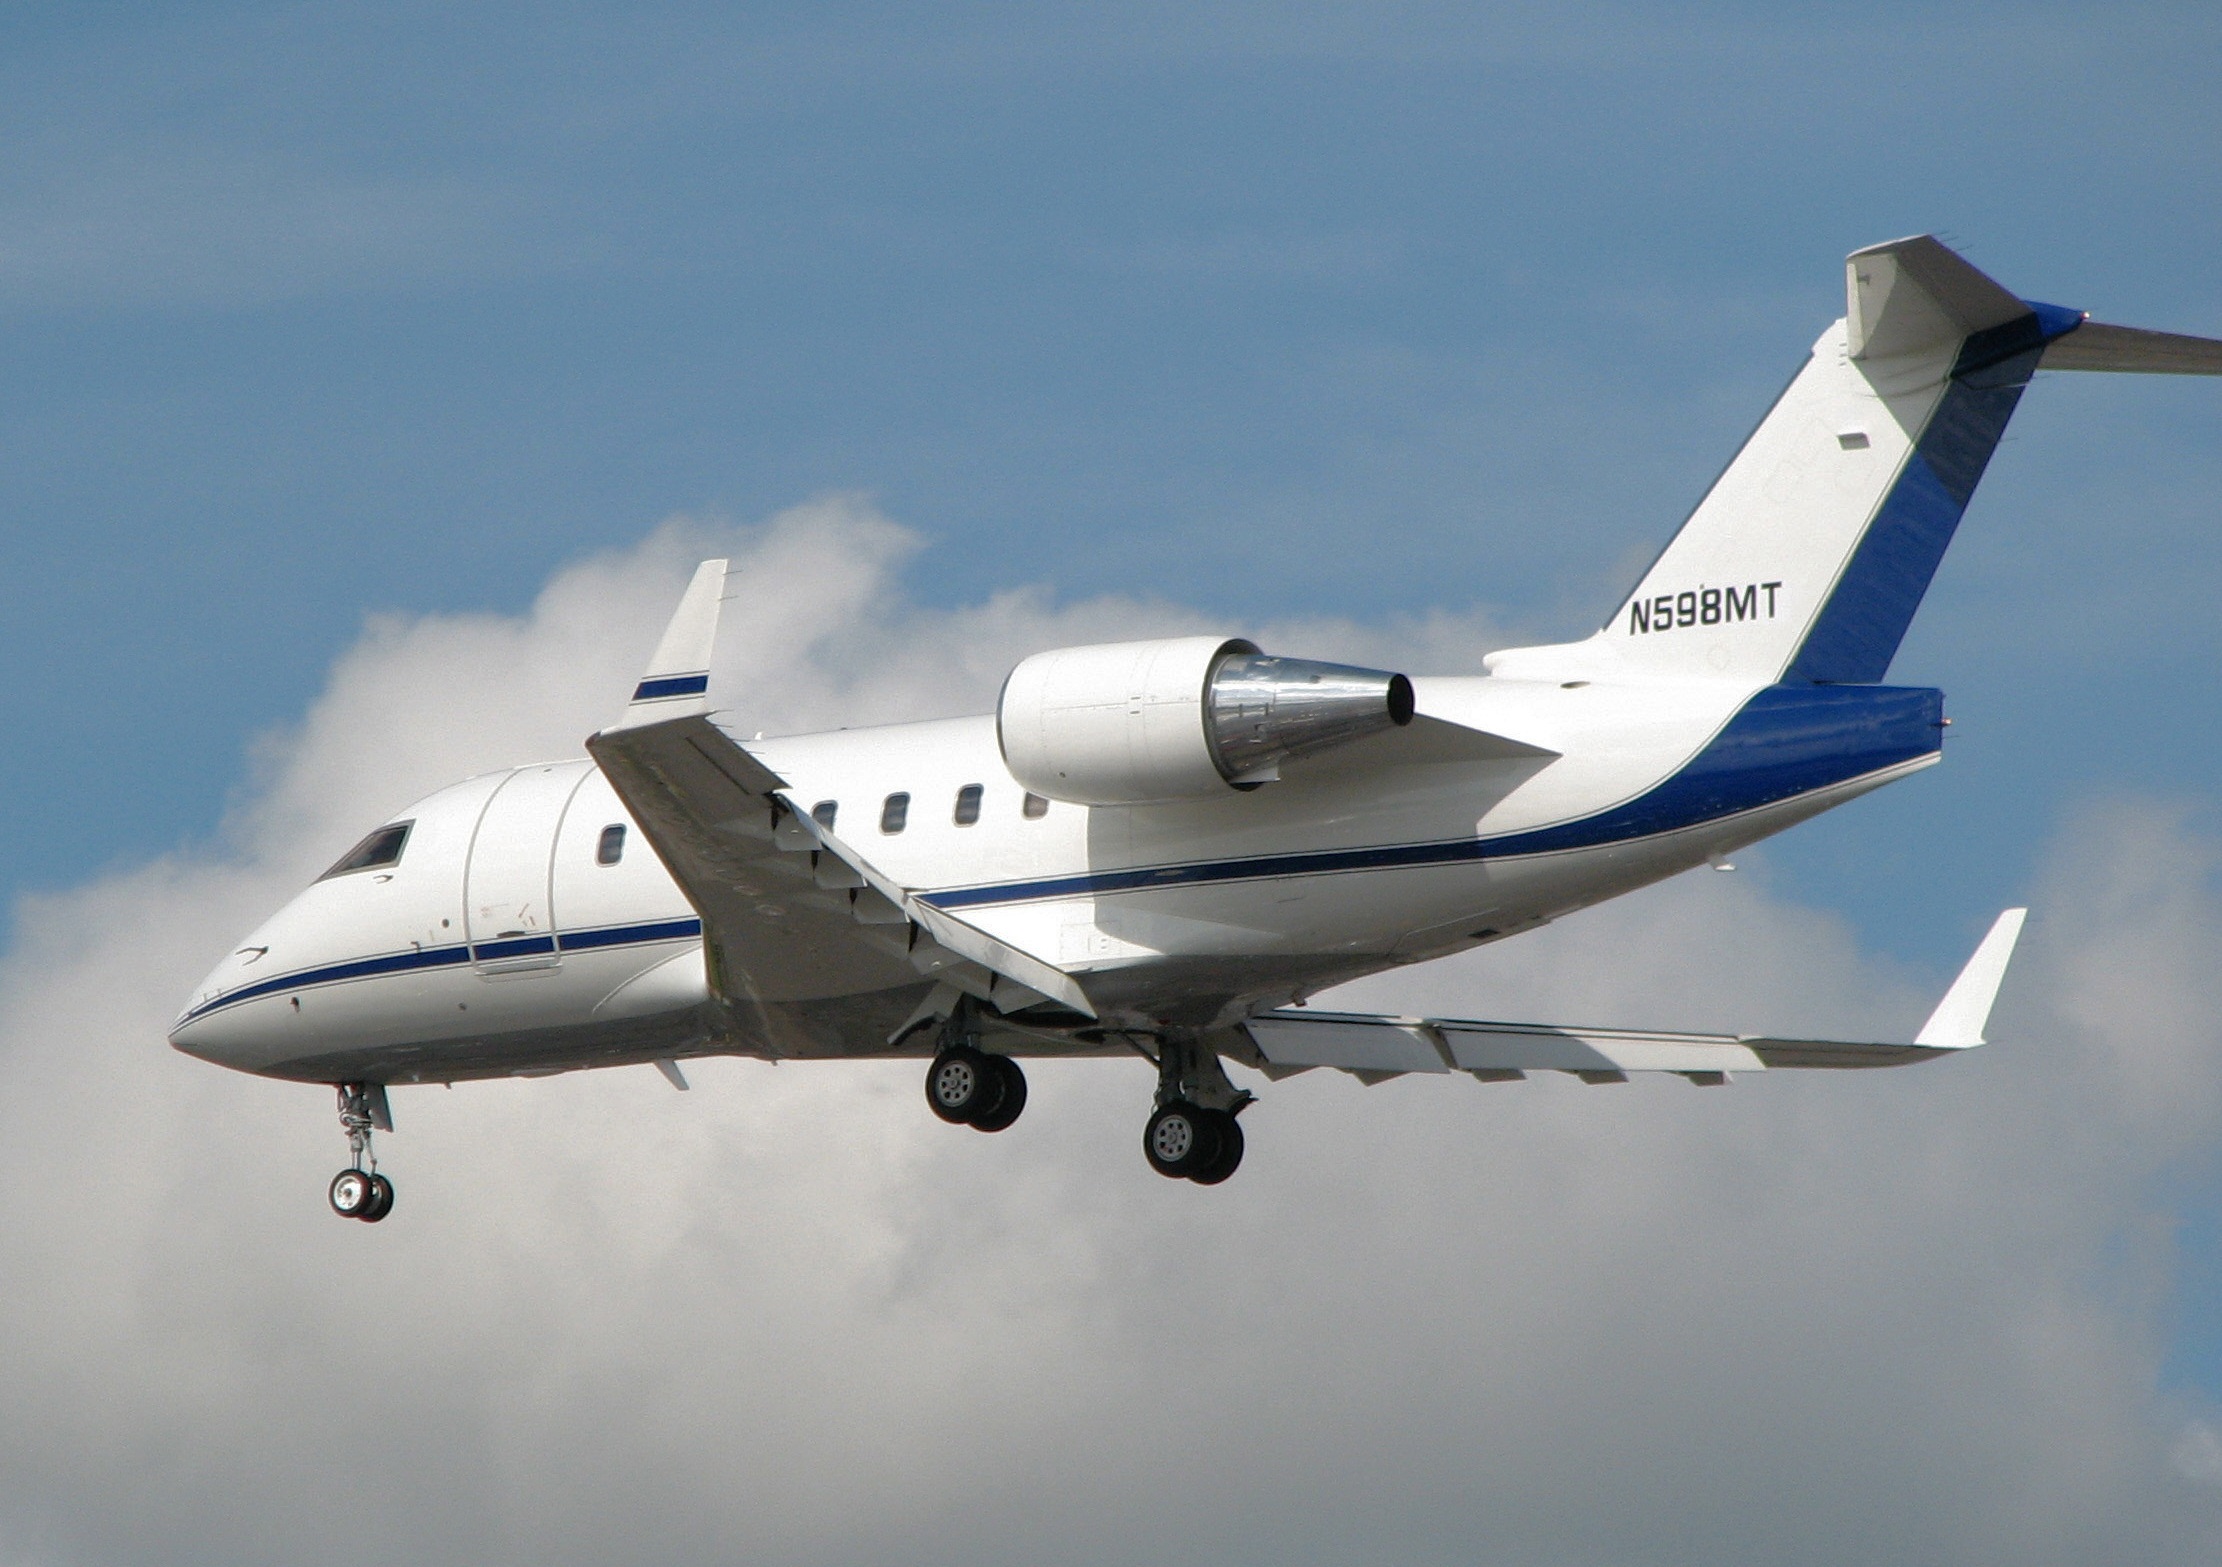
sky, airplane, aircraft, transportation, vehicle, airline, aviation, flight, business, airliner, challenger, landing, turboprop, takeoff, bombardier, light aircraft, air force, jet aircraft, atmosphere of earth, aerospace engineering, aircraft engine, business jet, gulfstream v, gulfstream g100, gulfstream iii, bombardier challenger 600